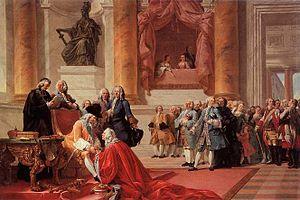
1737 est une année commune commençant un mardi.
Le duché de Lorraine est un ancien État de type monarchie héréditaire qui a existé pendant huit siècles. Il est issu du partage de la Lotharingie en 959 qui scinde ce vaste royaume à dimension européenne en deux duchés distincts : la Basse-Lotharingie et la Haute-Lotharingie. À la suite de nombreux remaniements de son territoire mi-roman mi-germanique, le second duché, qui s’étendait encore jusqu’à Coblence à la confluence du Rhin et de la Moselle, actuellement en Allemagne, et jusque Bouillon en Belgique aujourd’hui, donne progressivement naissance à un duché qui sera le seul et dernier à garder le nom ancestral de Lorraine. Le qualificatif « Haute » sera très vite abandonné car l’État jumeau au nord n’aura qu’une durée de vie éphémère et la distinction entre les deux duchés de l’axe lotharingien ne s’imposait plus.
Antoine-Martin Chaumont, marquis de La Galaizière, né le 22 janvier 1697 à Namur et mort le 3 octobre 1783 à Paris, est un magistrat et haut fonctionnaire français, connu notamment pour avoir été chancelier de Lorraine de 1737 à 1758, pendant le règne de Stanislas Leszczynski.